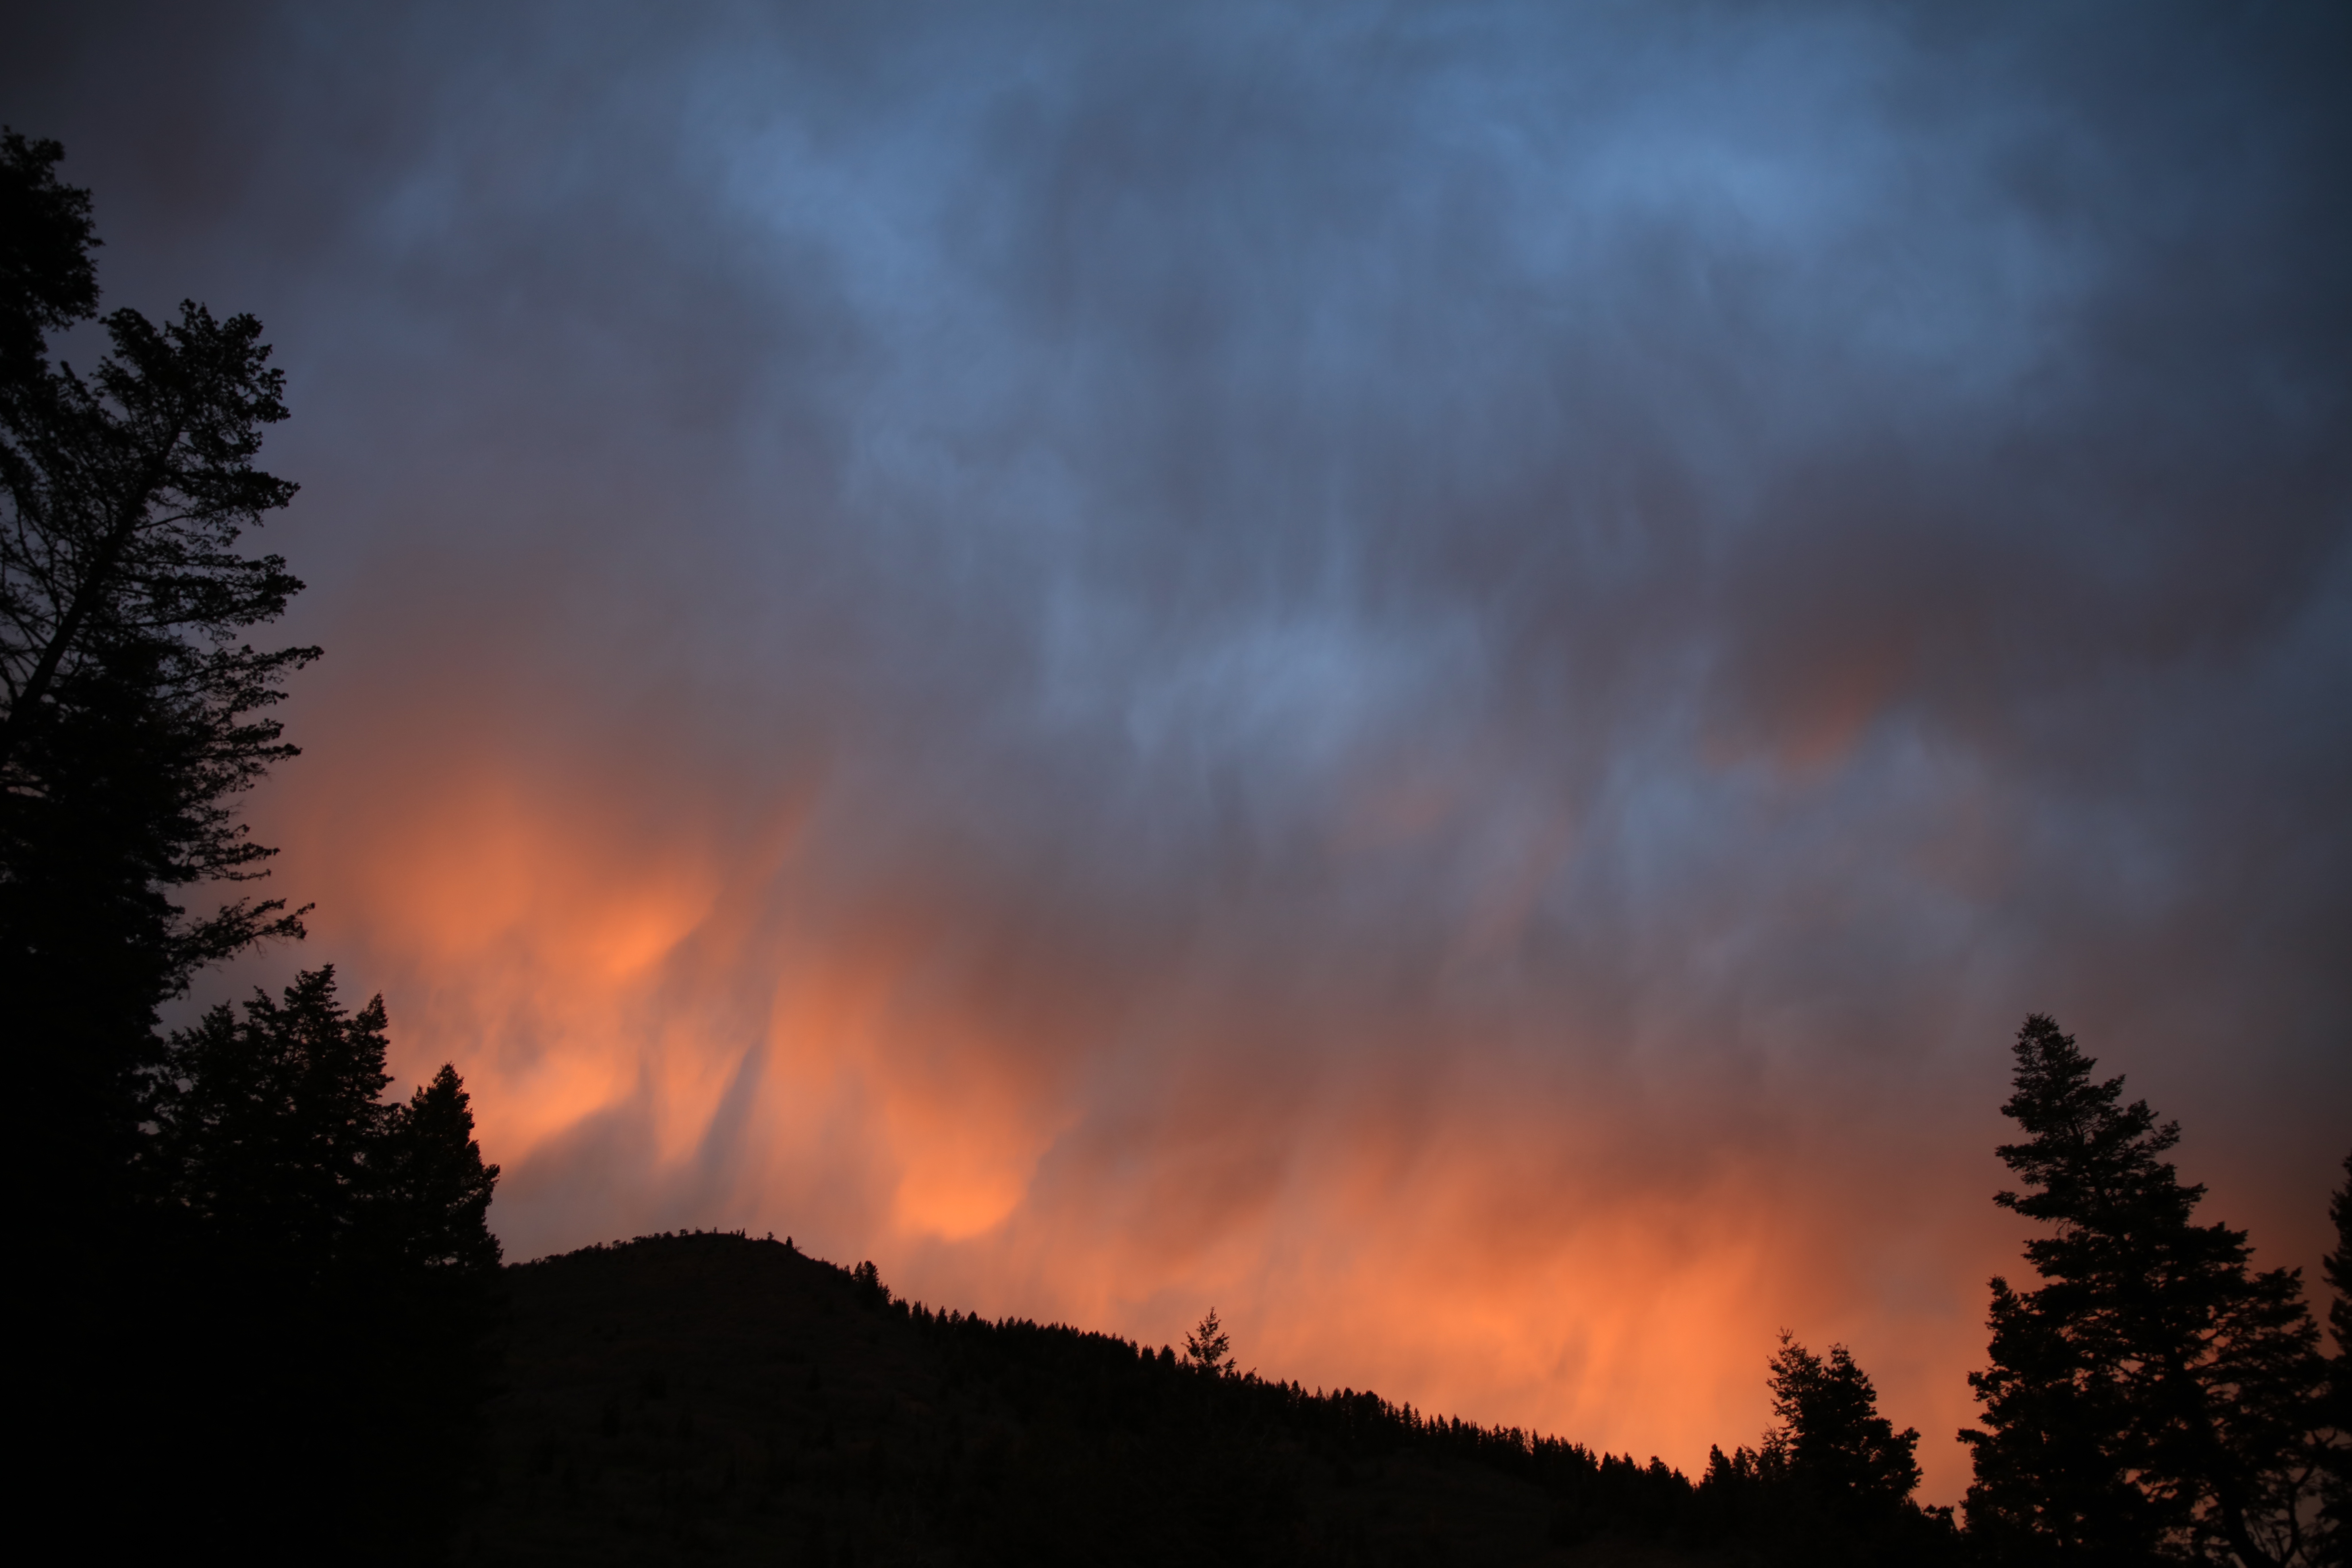
cloud, sky, sunrise, sunset, dawn, atmosphere, dusk, evening, fire, wildfire, atmospheric phenomenon, geological phenomenon